Gisela of Burgundy

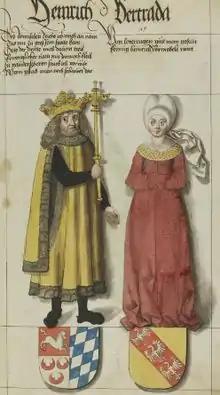
Duke Henry II of Bavaria and his wife, by Lucas Cranach the Elder (1564)

Gisela of Burgundy (c. 955 – 21 July 1007), a member of the royal Elder House of Welf, was Duchess of Bavaria from about 972 to 976 and again from 985 to 995, by her marriage with Duke Henry the Wrangler. She was the mother of Emperor Henry II.